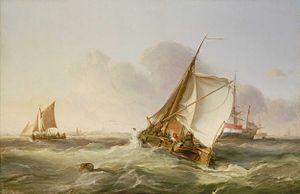
George Hyde Chambers senior, né le 23 octobre 1803 à Whitby et mort le 29 octobre 1840 à Brighton, était un peintre de marine anglais.